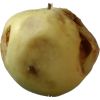
Label: Apple hit 1